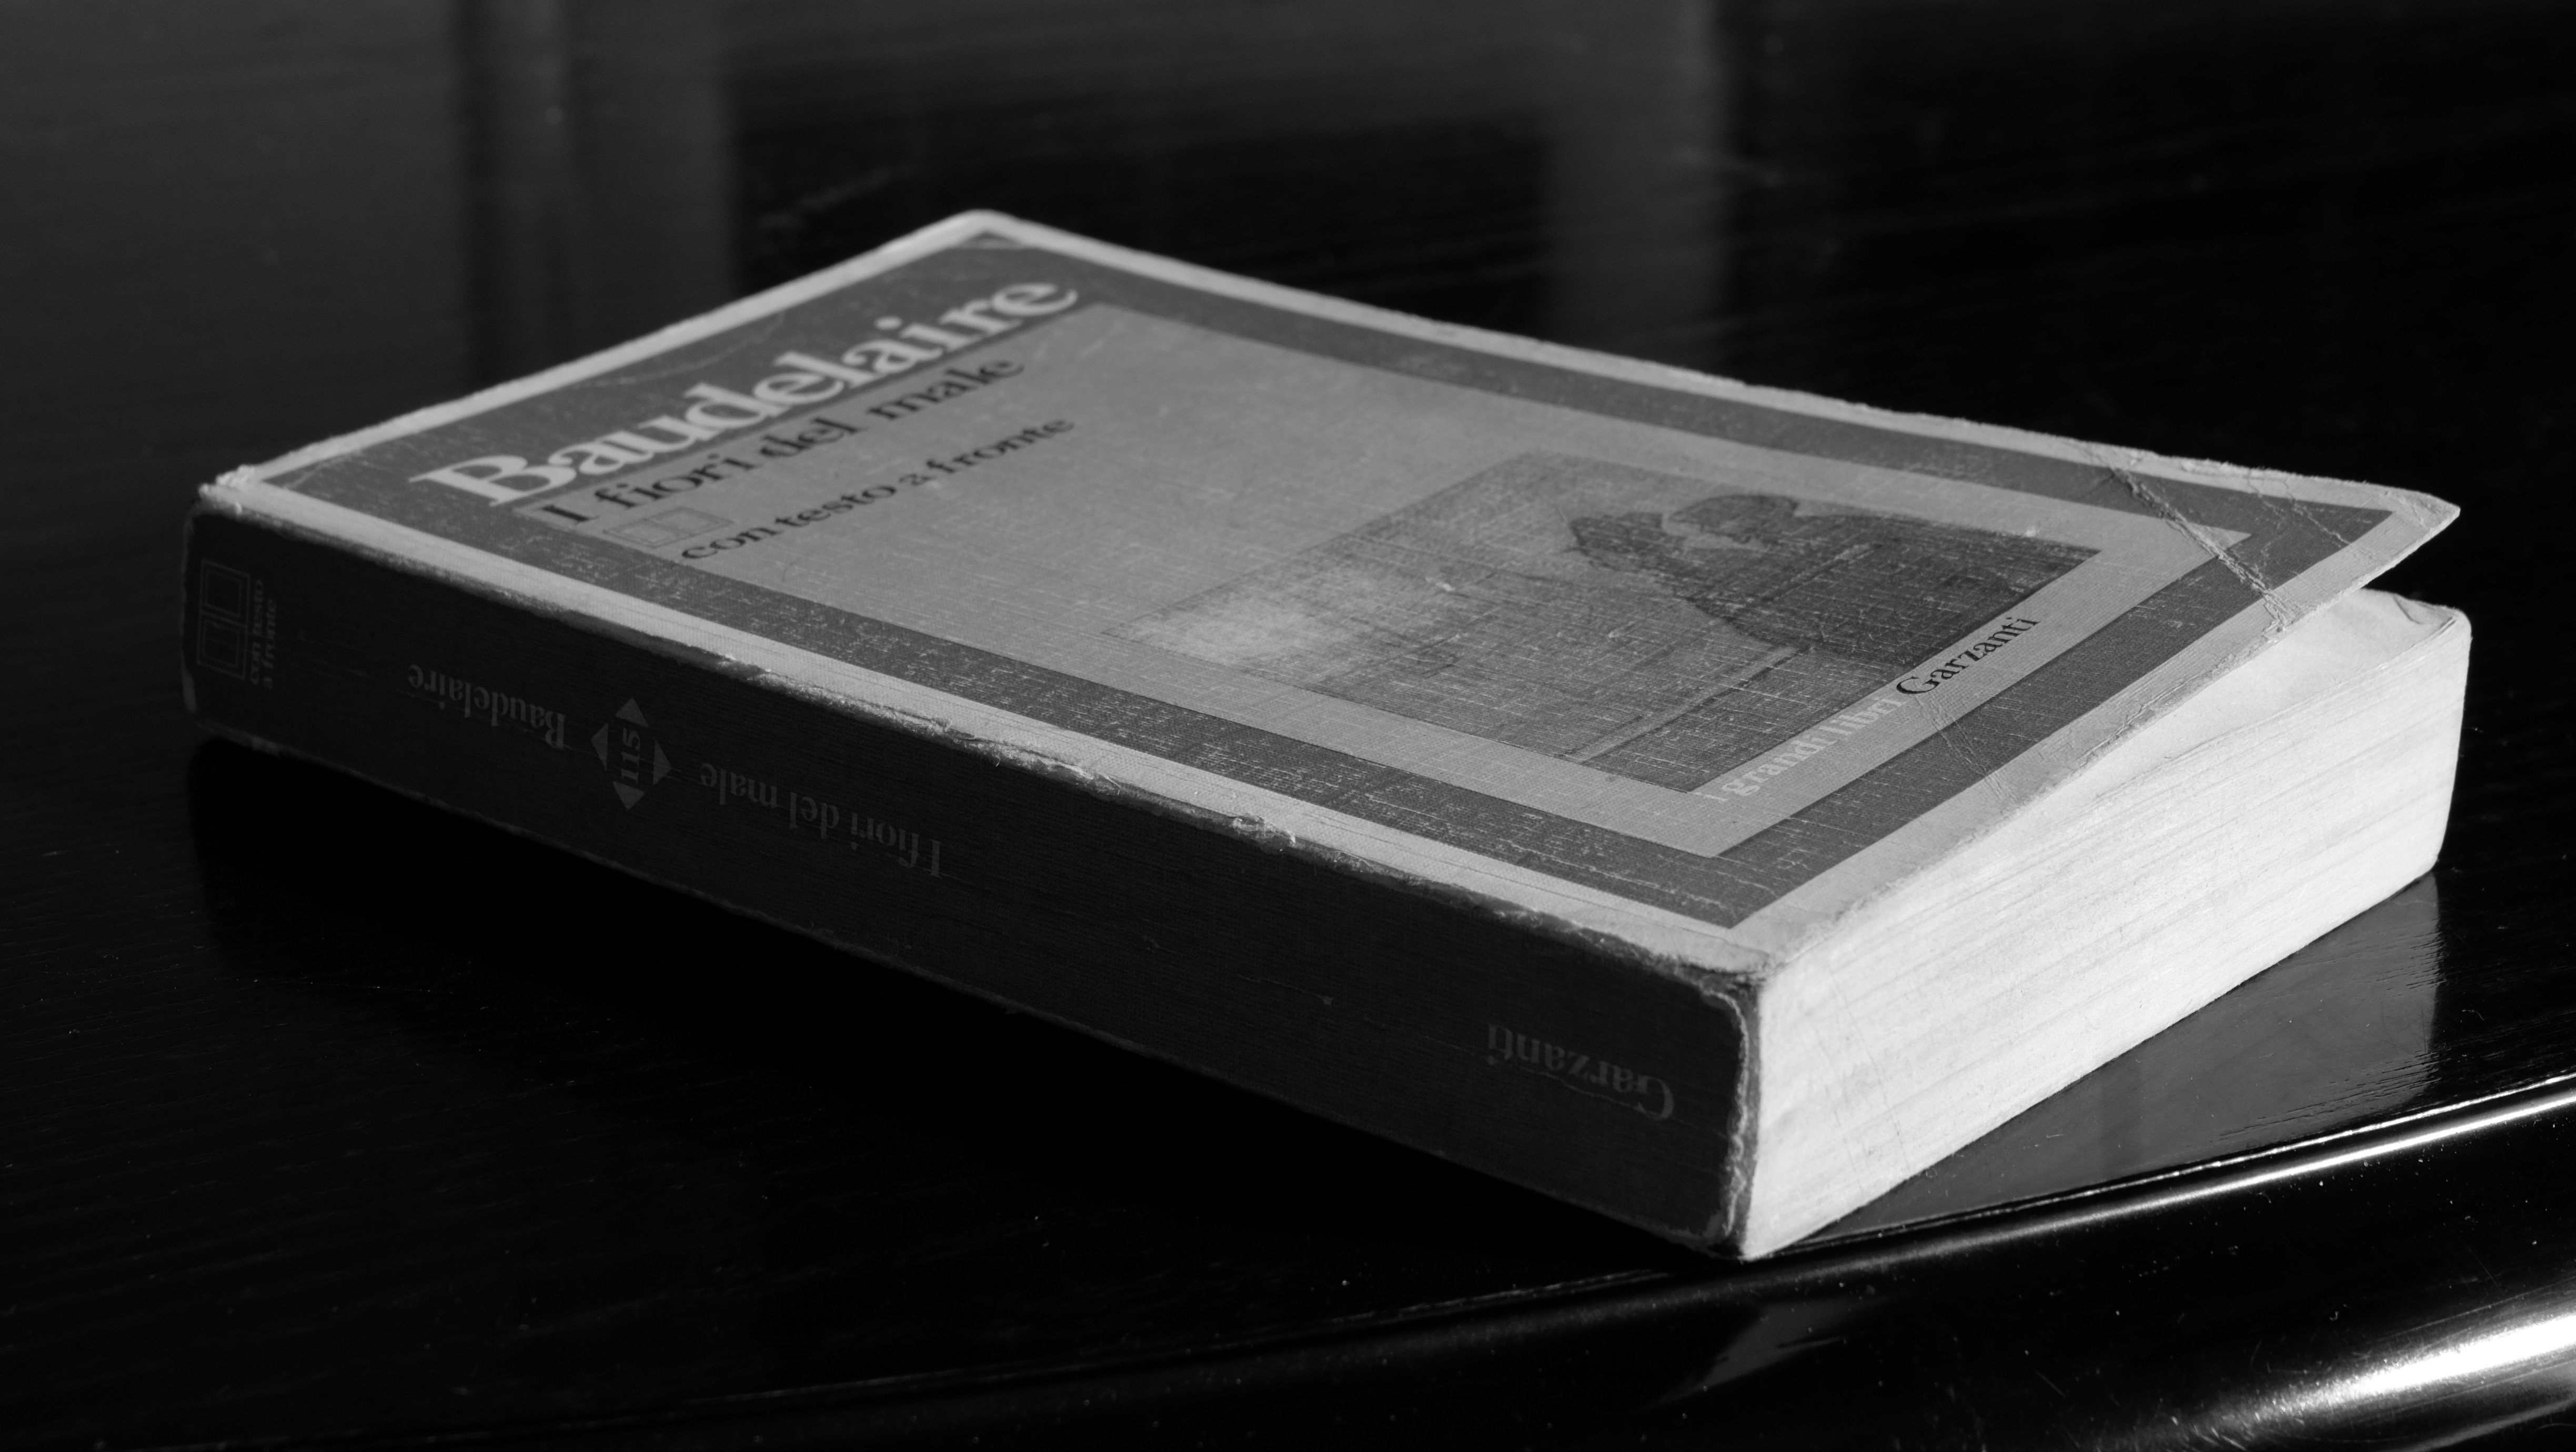
book, technology, white, gadget, black, literature, silver, eye, white black